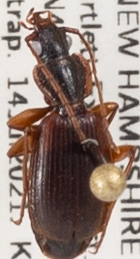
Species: Cymindis cribricollis
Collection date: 2021-07-14
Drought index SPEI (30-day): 0.47
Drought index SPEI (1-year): -1.13
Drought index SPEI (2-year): -0.8